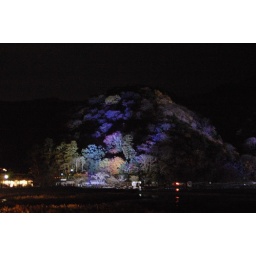
mountain in blue